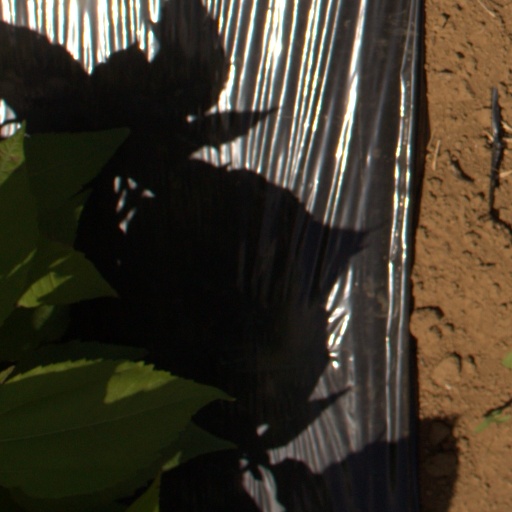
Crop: Jerusalem artichoke